SS Springfjord

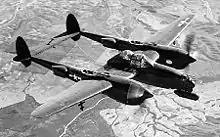
A Lockheed P-38M Lightning like the one with which Ferdinand Schoup dropped napalm bombs on "Springfjord"

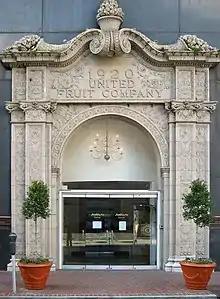
Entrance to the United Fruit Company's former New Orleans headquarters

The US government had ordered the CIA "coup" partly because it opposed a Guatemalan decree to nationalize unused foreign-owned farmland. A CIA secret memorandum dated 1 July 1955 confirms that the pilot who attacked "Springfjord" was a US national and that the CIA field command ordered him to do so, but asserts that the field command did not have authorization from CIA Headquarters.